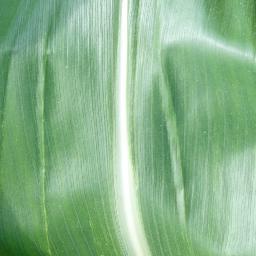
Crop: corn
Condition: (maize)_healthy